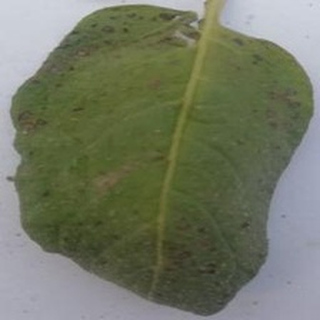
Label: potato_early_blight